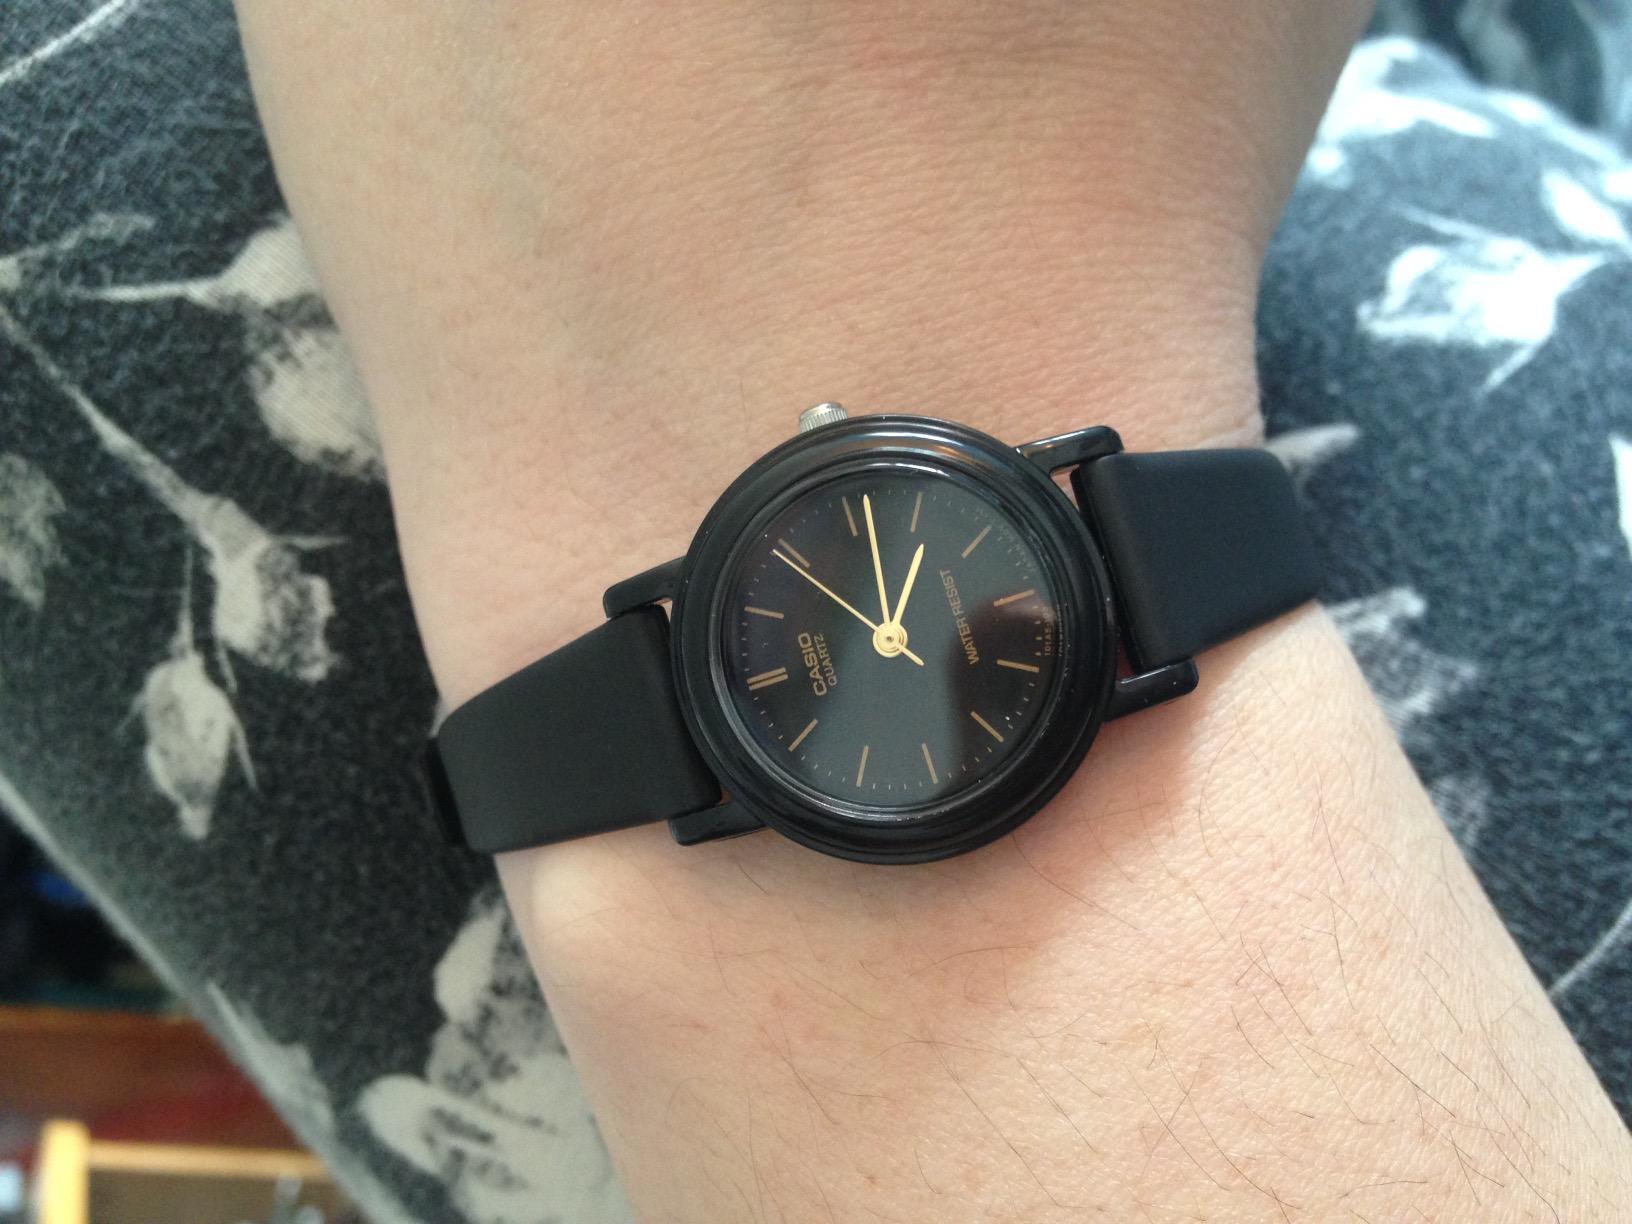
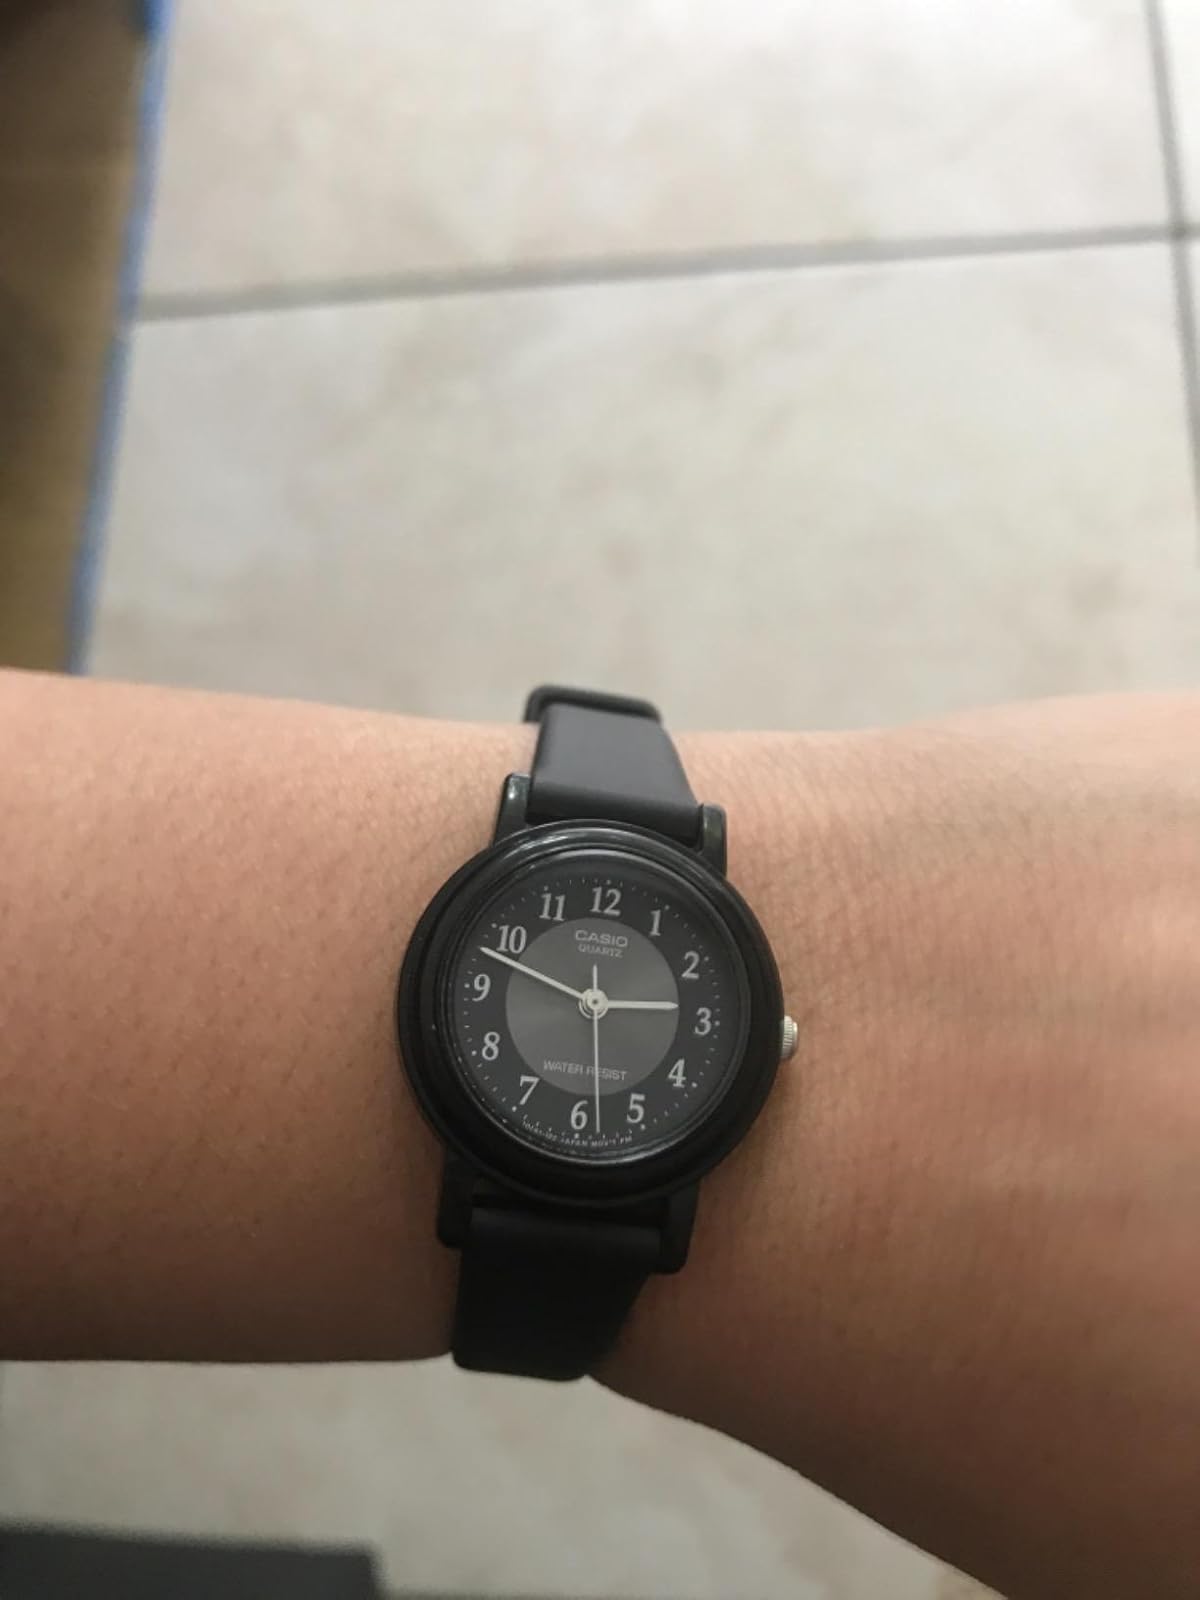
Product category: accessories_watch
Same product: no